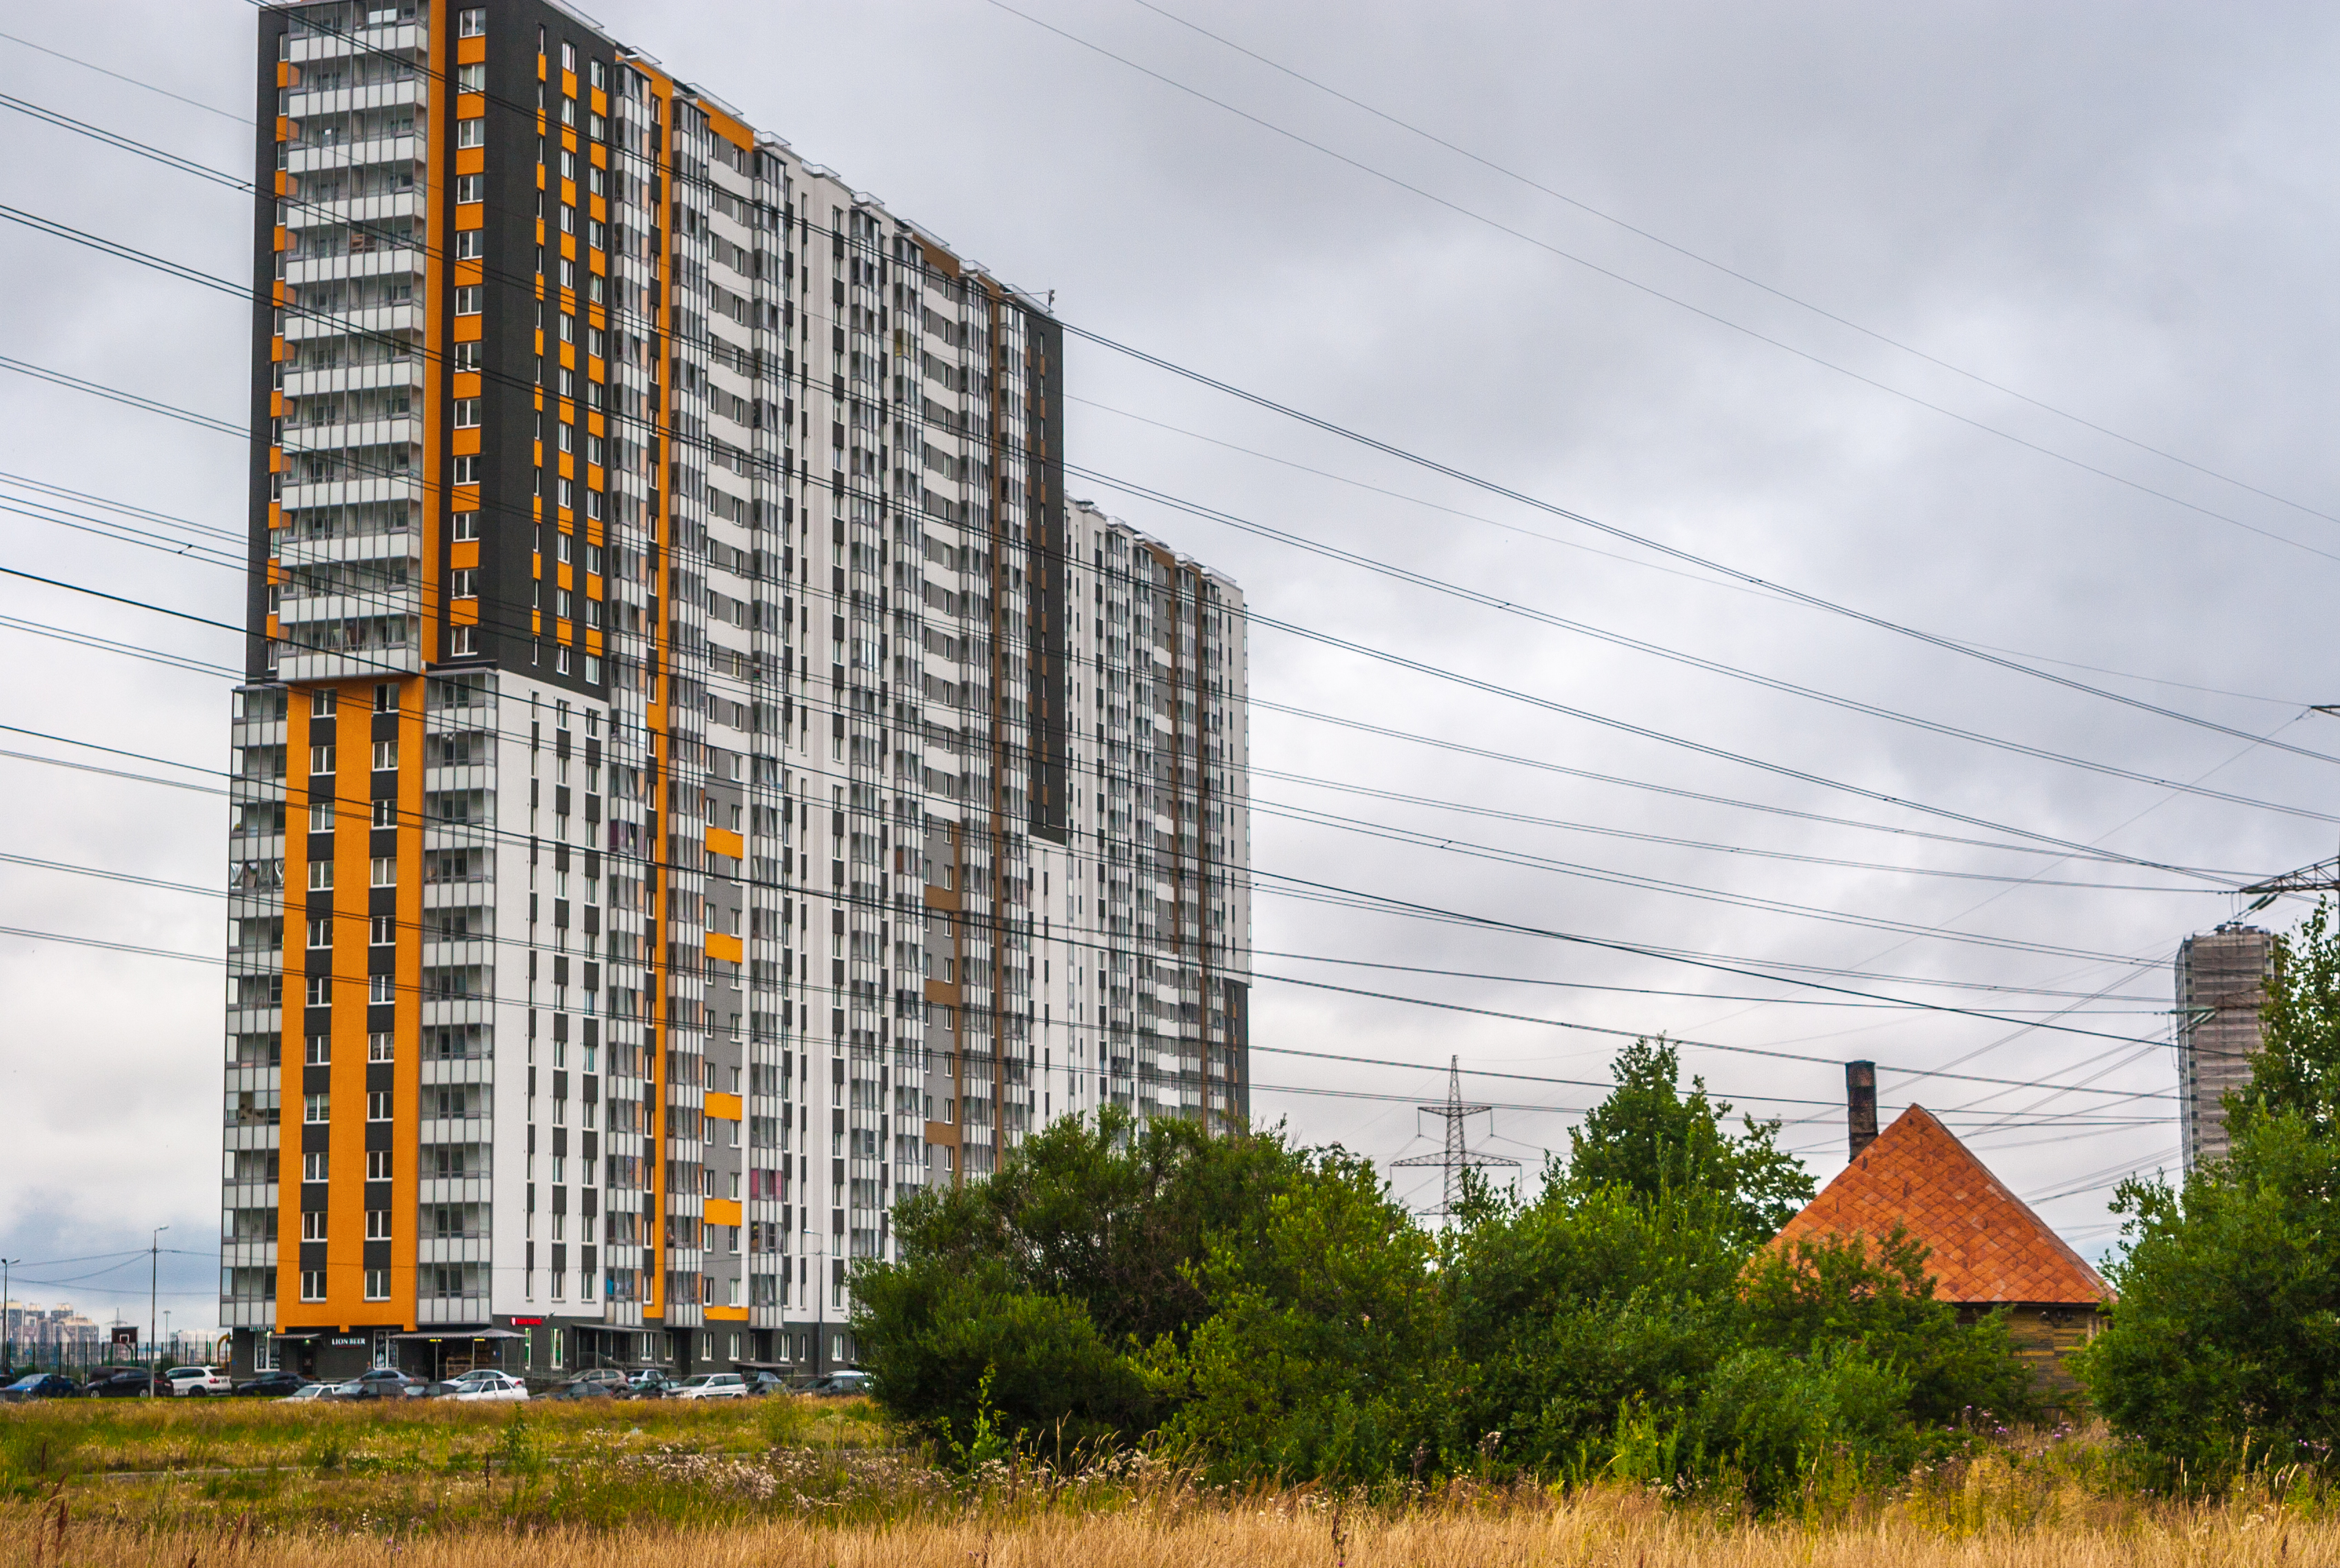
image, residential area, tower block, condominium, architecture, metropolitan area, urban area, sky, building, property, daytime, neighbourhood, human settlement, city, apartment, real estate, house, suburb, tree, facade, mixed use, tower, skyscraper, corporate headquarters, commercial building, home, metropolis, landscape, plant, urban design